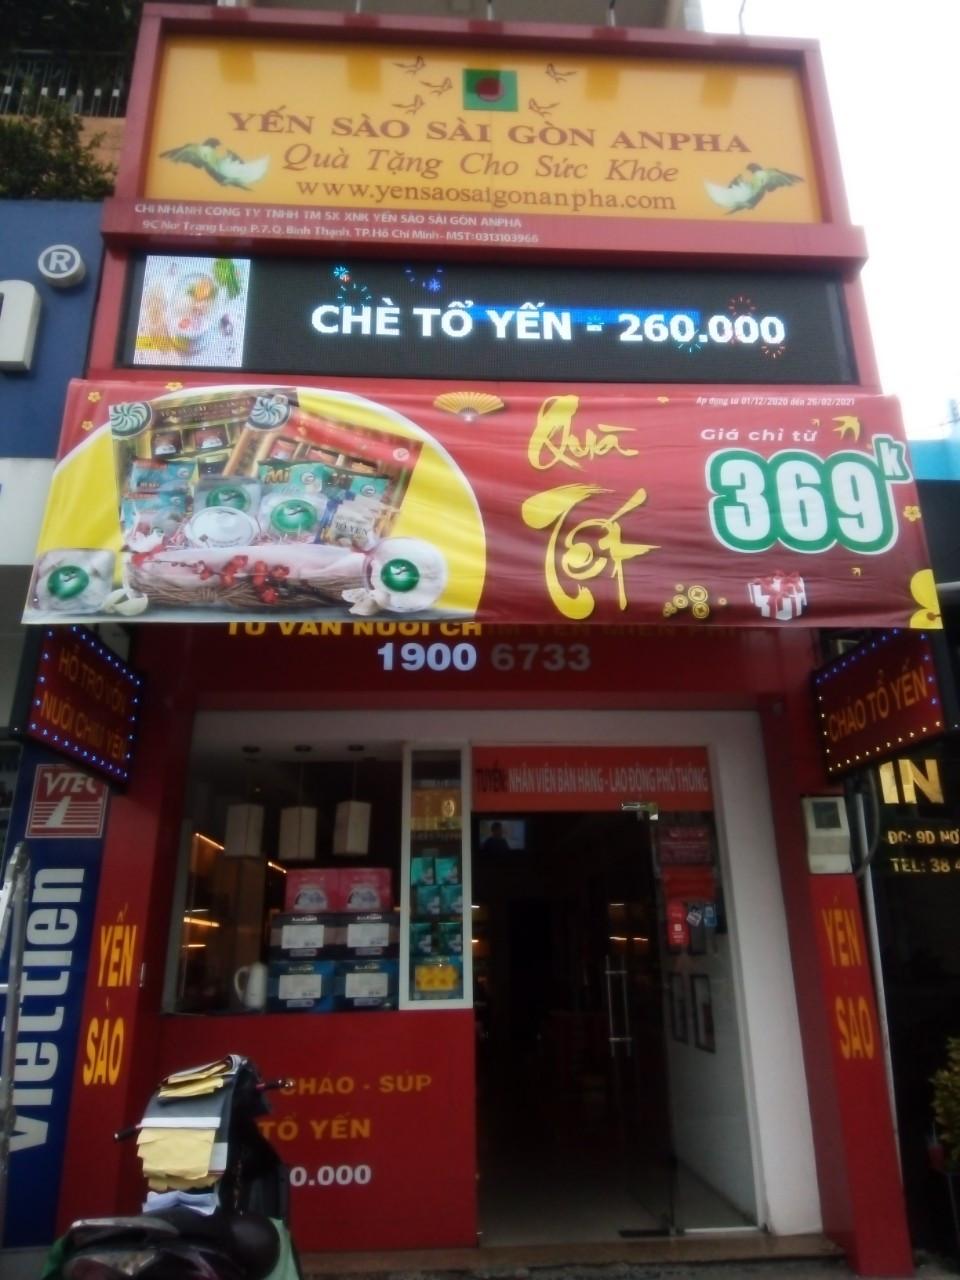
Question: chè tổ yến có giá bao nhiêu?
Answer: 260 000